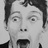
Emotion: surprise